Gustav Glück

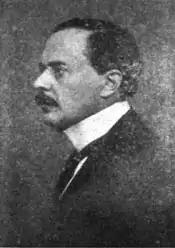
Gustav Gluck (1914)

Gustav Glück (6 April 1871, Vienna – 18 November 1952, Santa Monica, Cal.) was an Austrian art historian, the author of several major books on Dutch art.